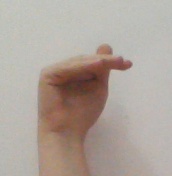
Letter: khaa